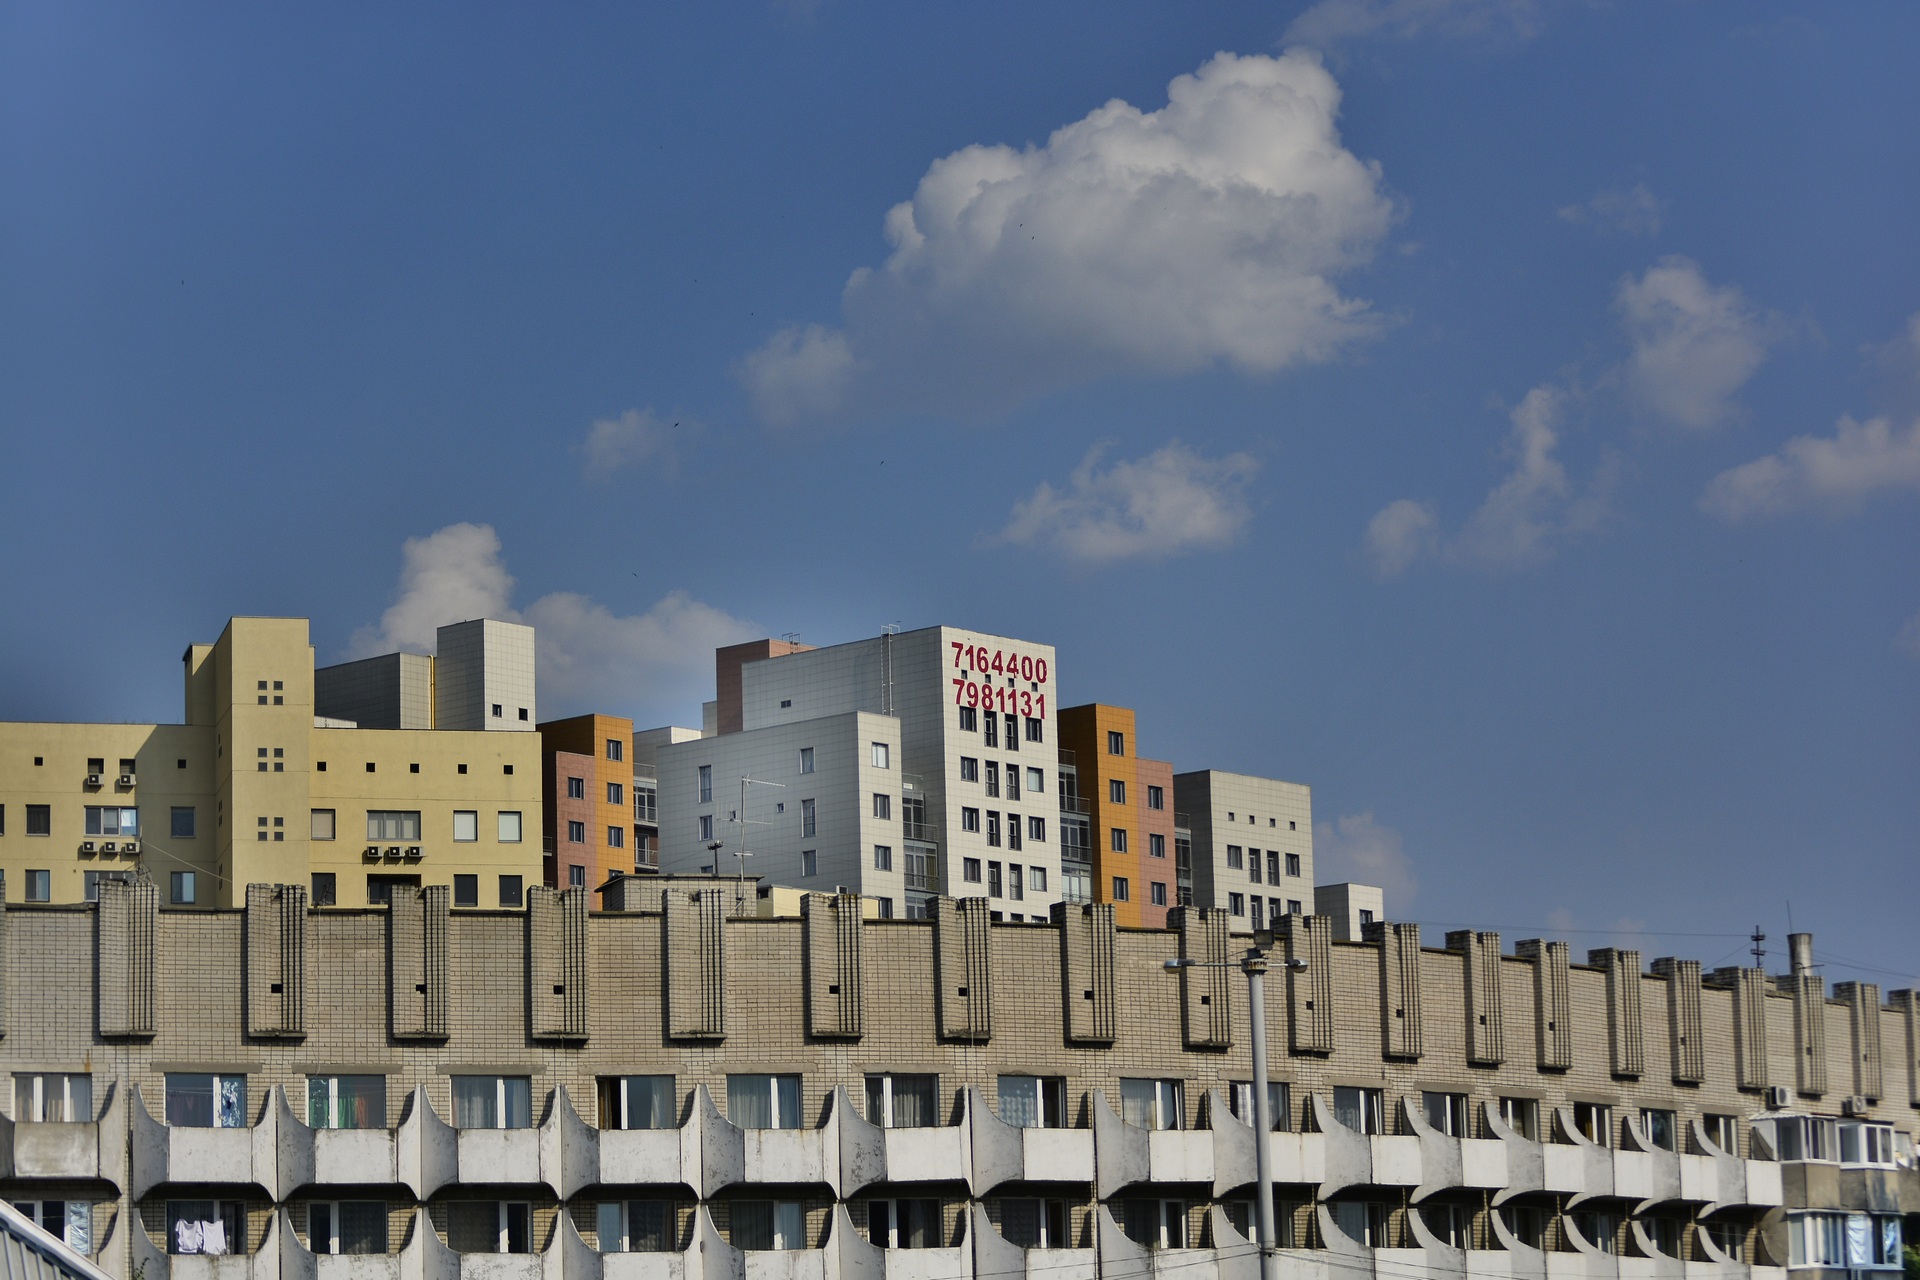
horizon, structure, sky, skyline, house, city, skyscraper, cityscape, downtown, landmark, stadium, tower block, megalopolis, building sky, urban area, human settlement, sport venue